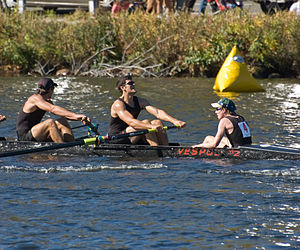
Styrmand (rosport)
Styrmanden sidder længst til højre
En styrmand er i rosport den person på holdet, som sidder i agterstavnen og styrer båden. Han sørger samtidig for at koordinere roerne, så de holder rytmen. Styrmanden kaldes også en cox.